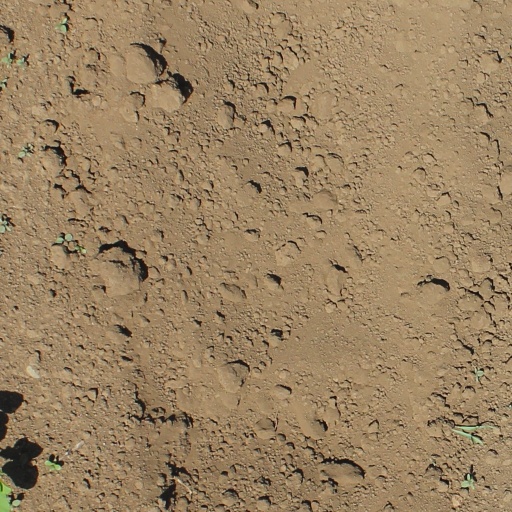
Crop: soybean